Question: Please indicate a possible affordance area of the boxing_punching_bag that can be used for punching
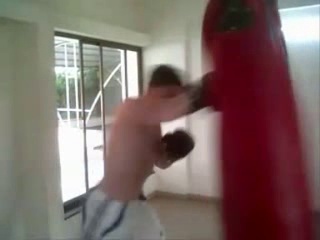
Answer: [205.5, 7, 311.5, 234]